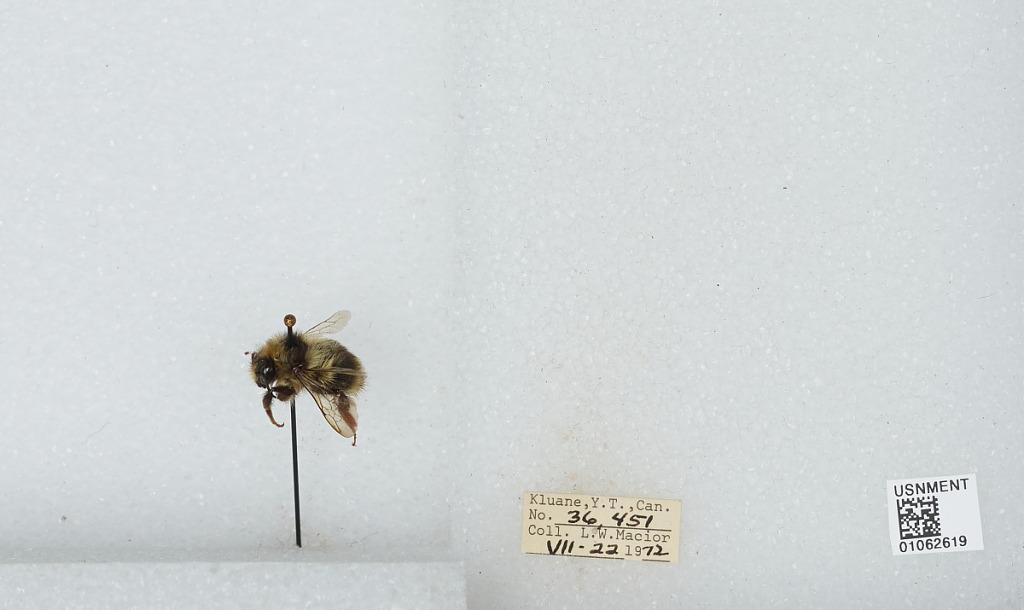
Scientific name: Bombus bifarius nearcticus
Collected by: L. Macior
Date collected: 1972-7-22
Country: Canada
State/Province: Yukon Territory
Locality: Kluane
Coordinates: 60.75, -139.5